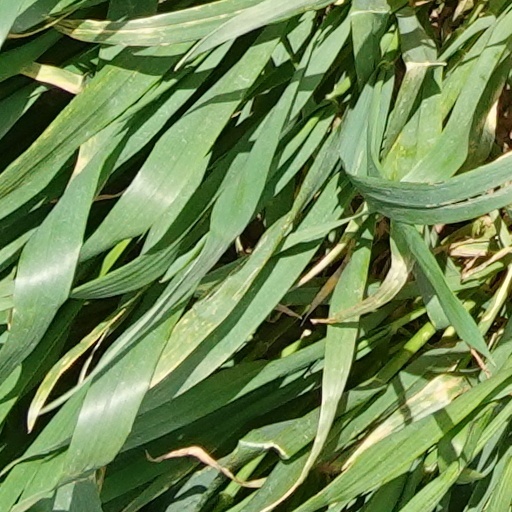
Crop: wheat